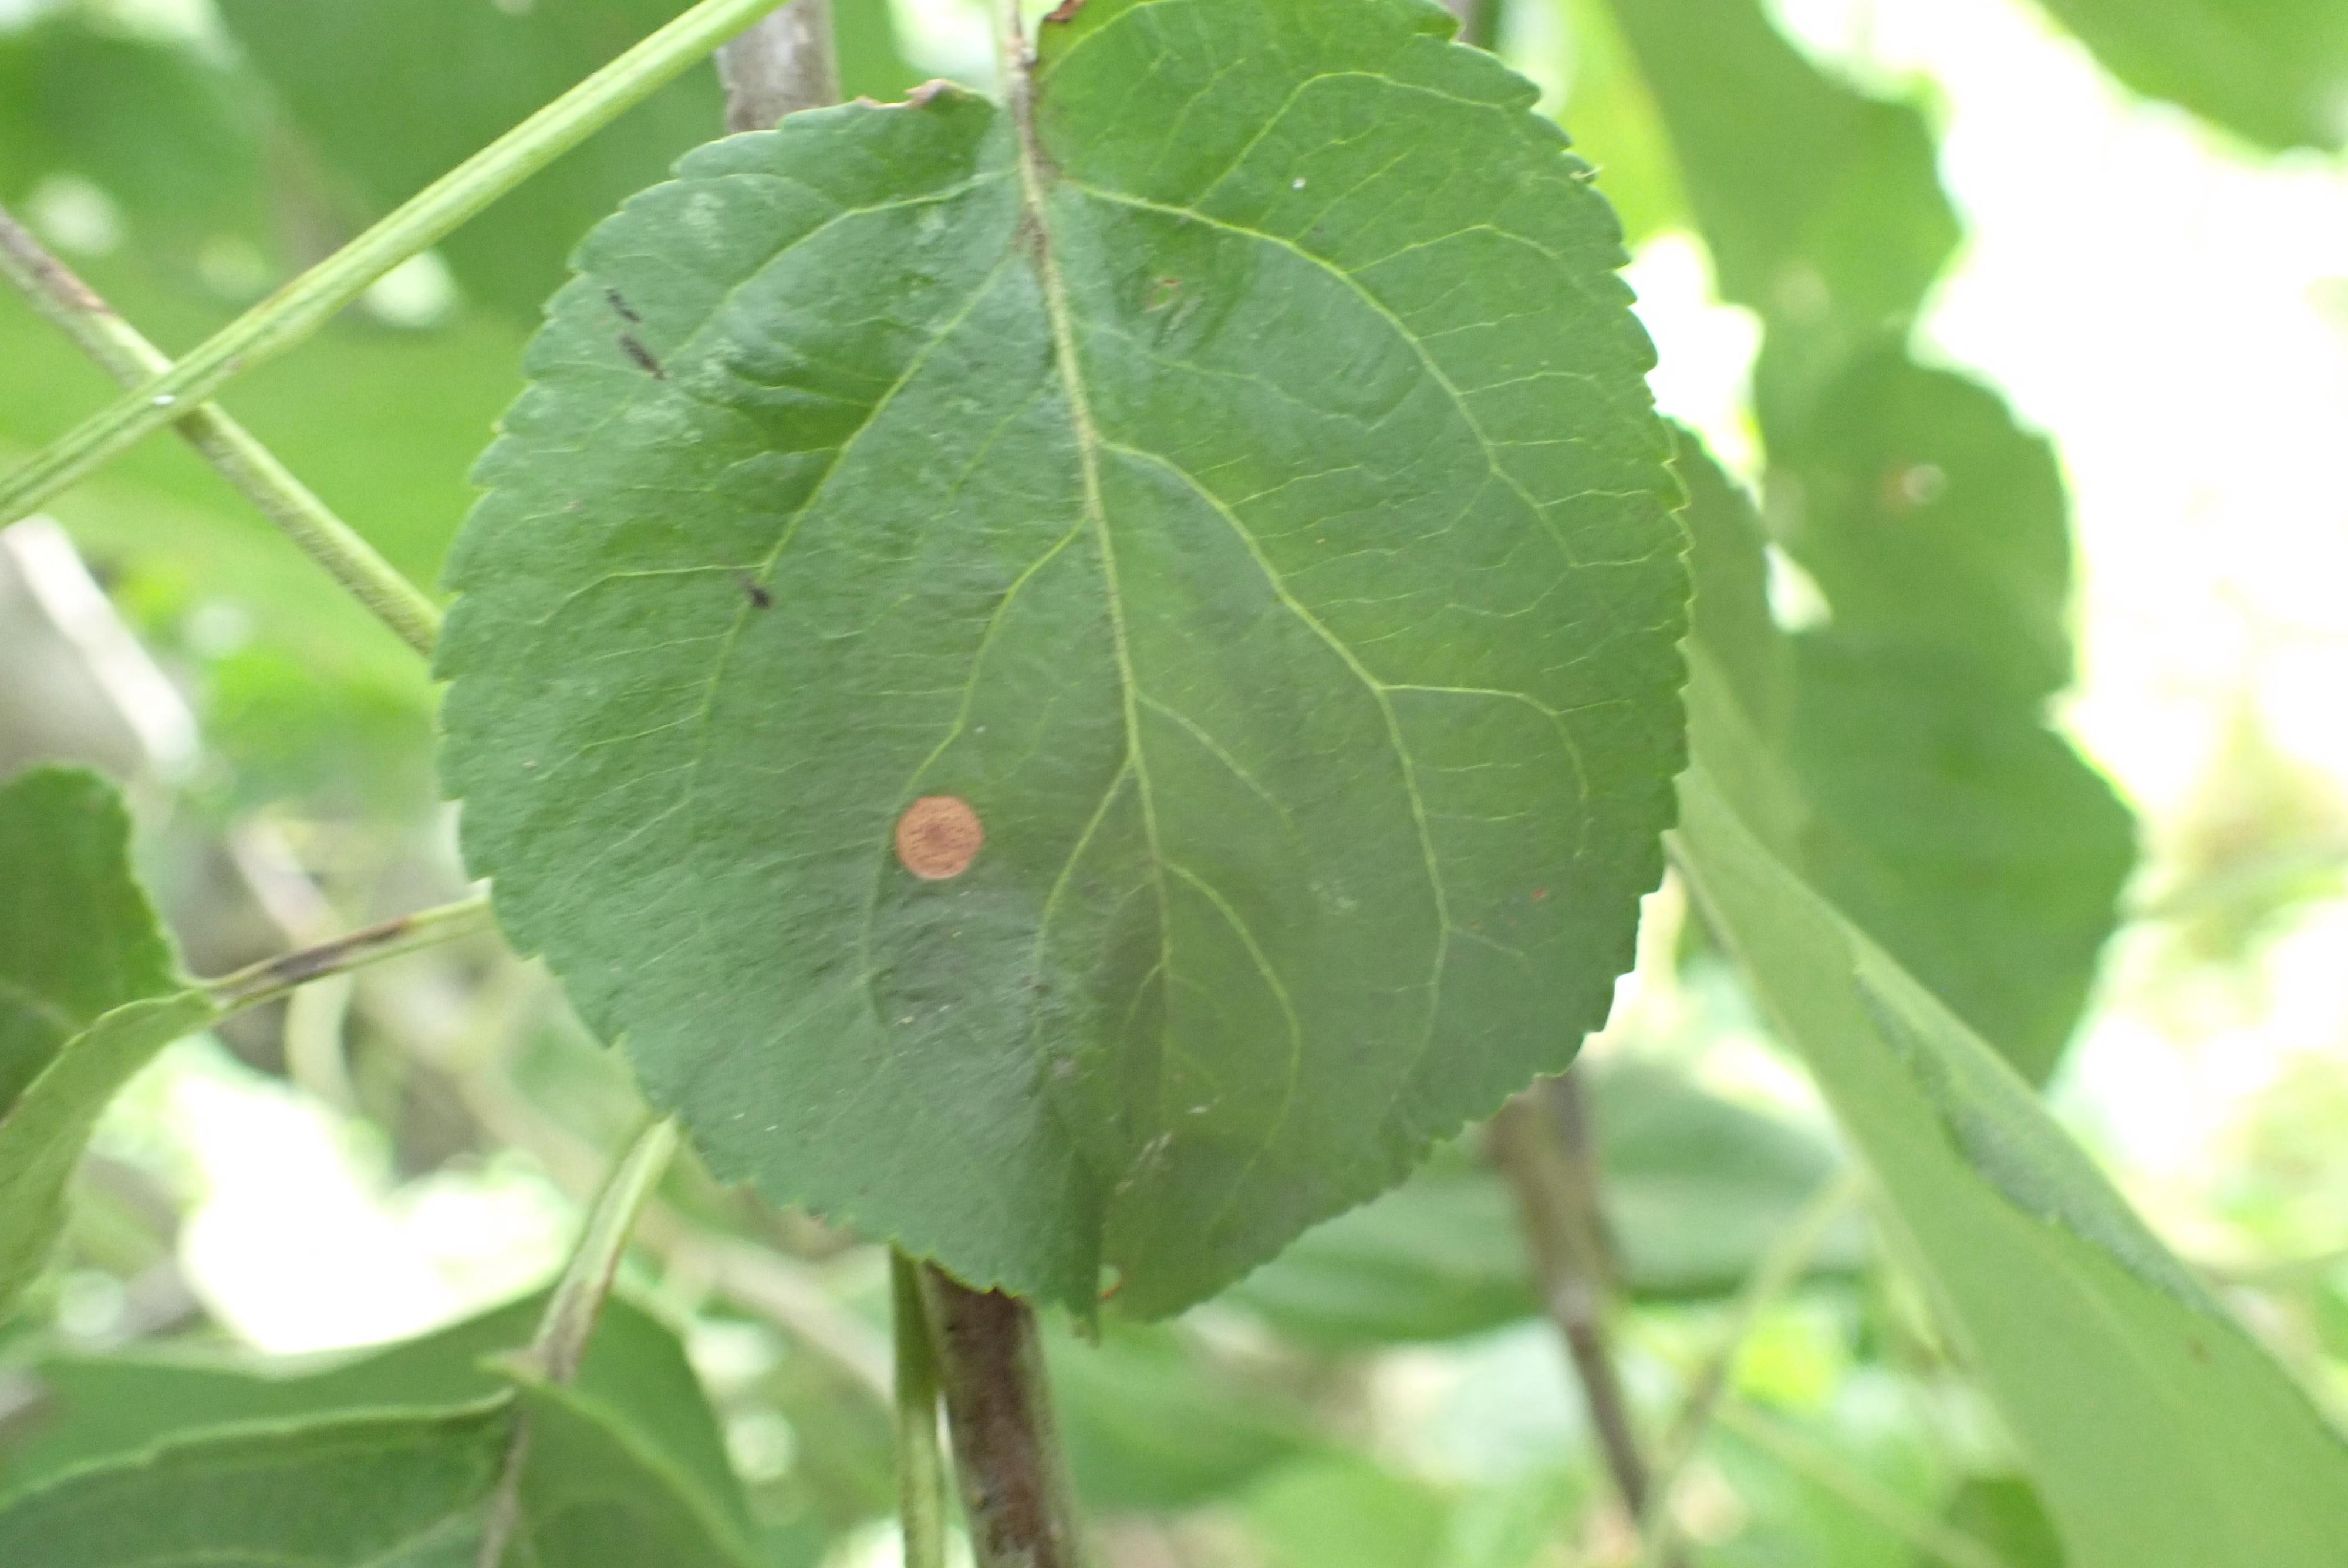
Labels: frog_eye_leaf_spot